Željko Joksimović

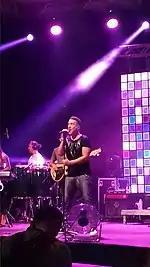
Joksimović on ZSF 2019 singing "Milimetar"

Joksimović represented Serbia in the Eurovision Song Contest 2012 in Baku, Azerbaijan. The song was called "Nije ljubav stvar" composed and performed by Joksimović. The lyrics are by Marina Tucaković and Miloš Roganović. The English version of the song called "Synonym" by Ljilja Jorgovanović. Željko Joksimović and Alek Alekov did the arrangements of both versions. James Cruz, an award-winning audio-mastering engineer in his New York studio, did the postproduction and mastering. The song was a great success, finishing in third place.